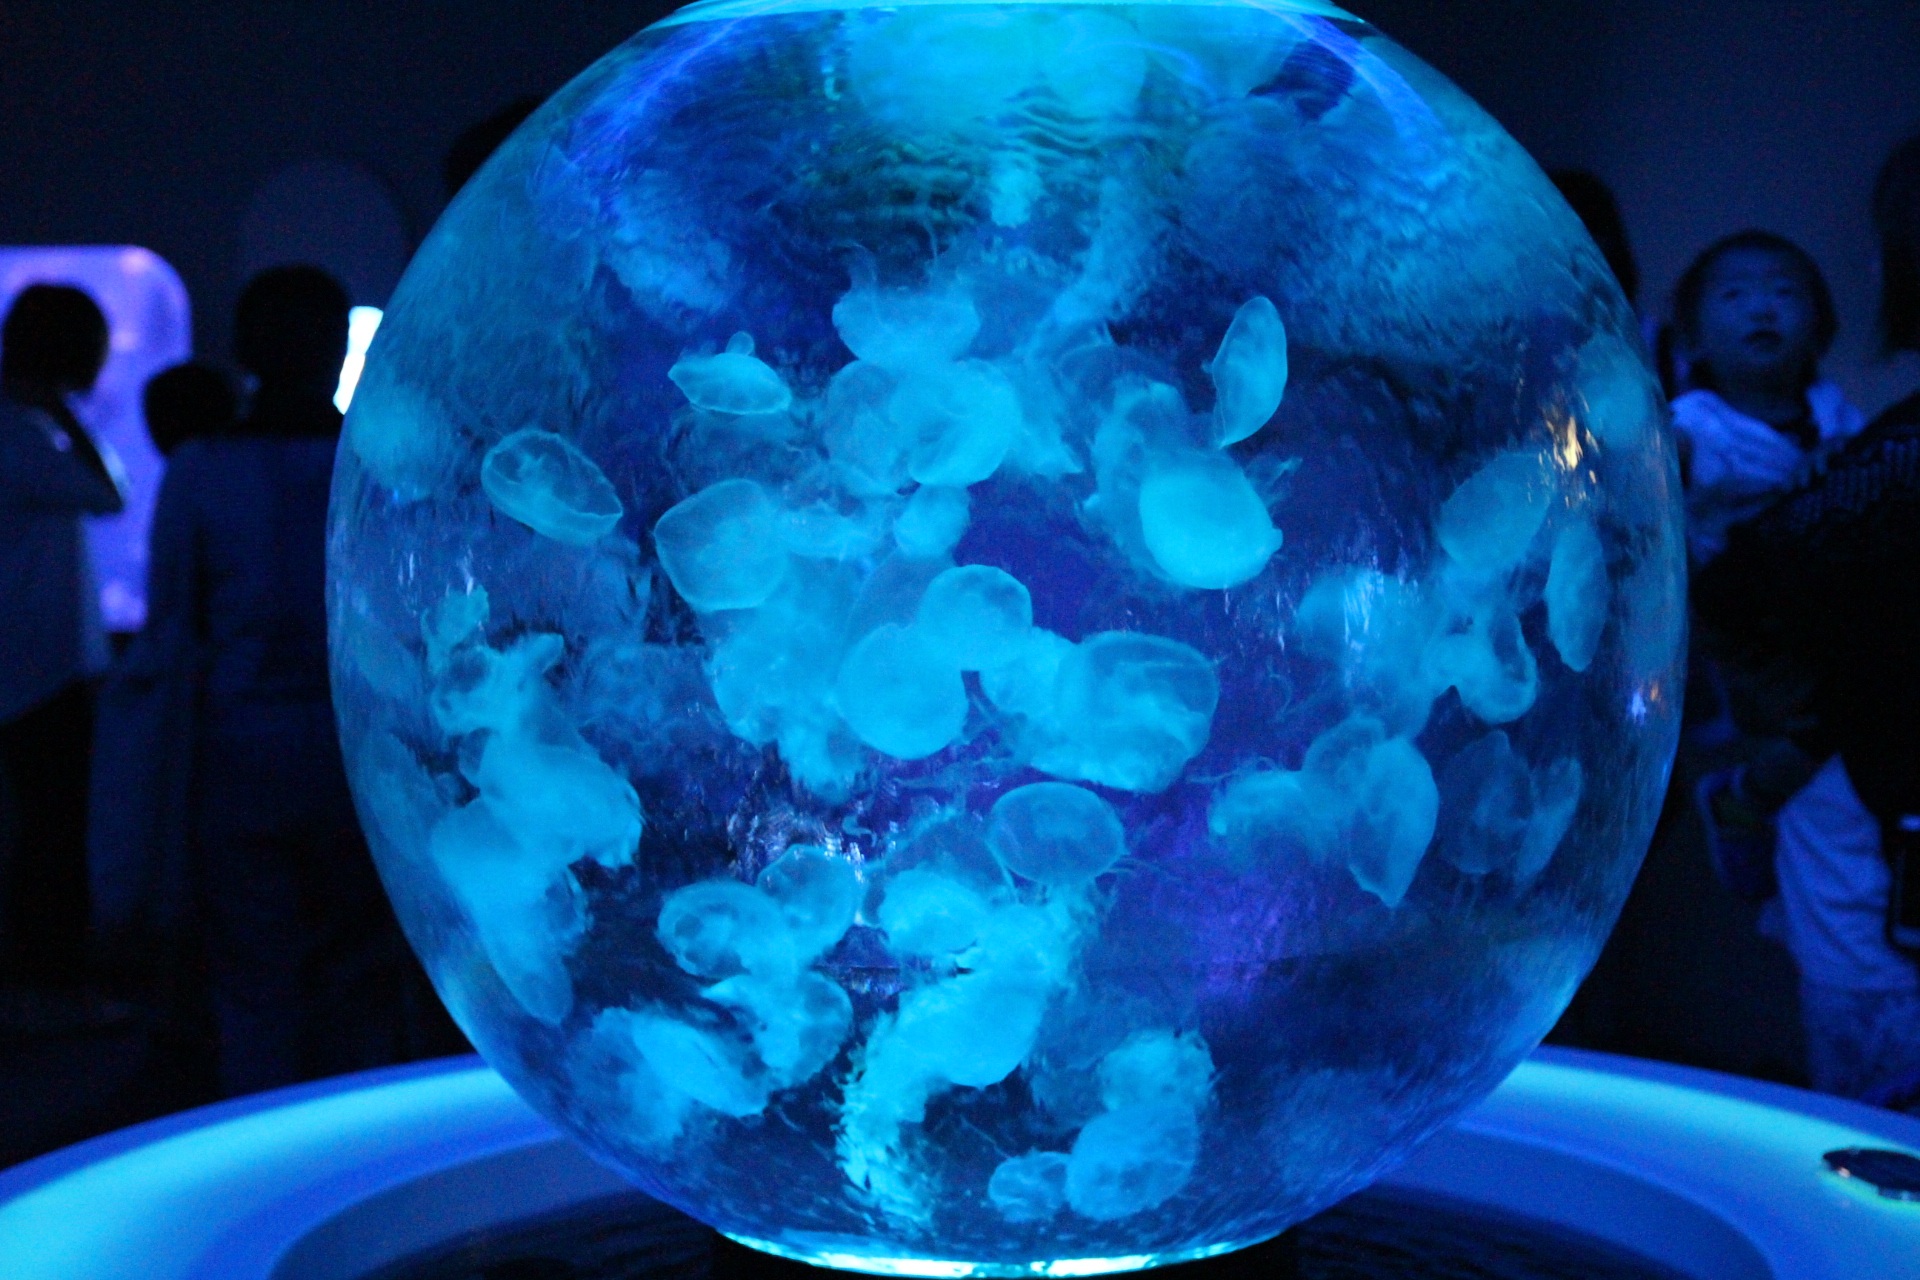
sea, color, space, jellyfish, blue, earth, aquarium, sphere